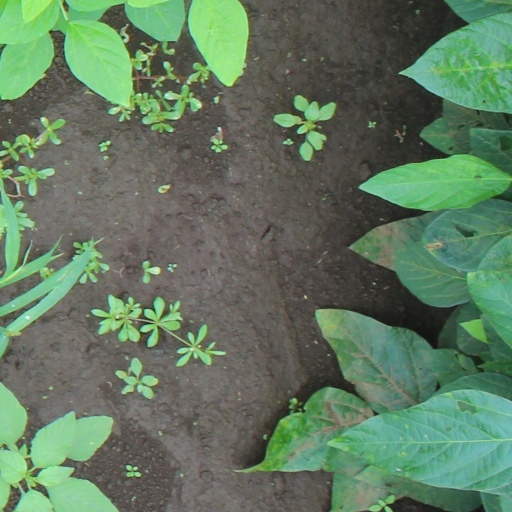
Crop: soybean